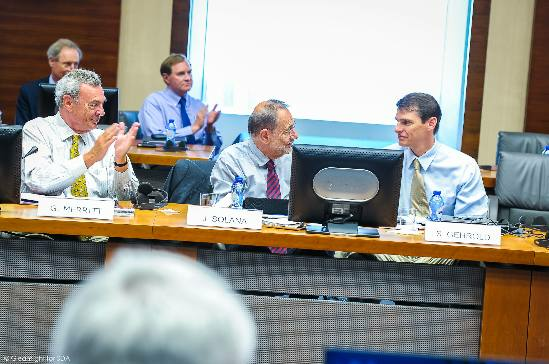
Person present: Yes